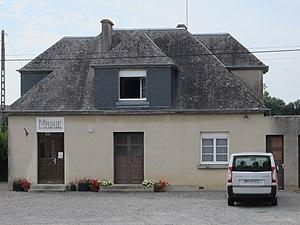
mairie de fr:Nay (Manche)
Nay est une commune française, située dans le département de la Manche en région Basse-Normandie, peuplée de 70 habitants.